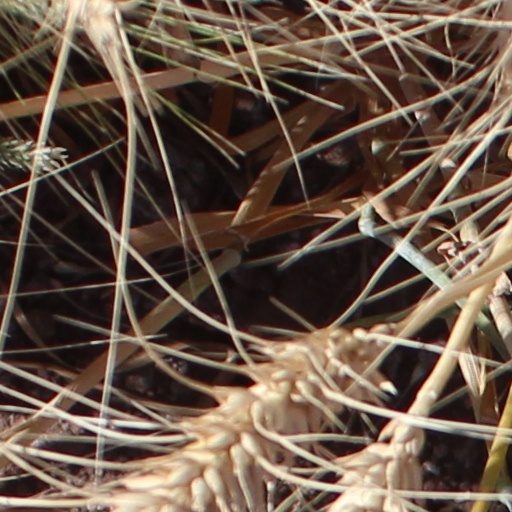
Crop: wheat